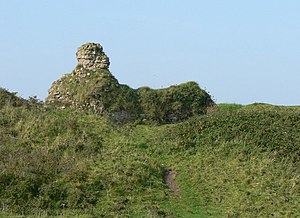
Borge og slotte i Wales / Bridgend
Ruinerne af Kenfig Castle
"Dette er en liste over borge og slotte Wales, der nogle gange omtales som ""castle capital of the world"" på grund af deres høje densitet. Wales havde omrkgin 600 borge og slotte, hvoraf omrking 100 stadig er bevaret, enten som ruiner eller som restaurererede bygninger. Resten er gået til grunde eller er i dag blot tørre volgrave, jordvolde og lignende voldsteder. Mange af disse steder bliver drevet af Cadw, der er Wales' regerings organisation, der tager sig af historiske og forhistoriske mindesmærker.